Yakovlev Corporation

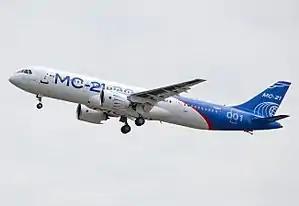
MC-21

In 2009, Irkut became the first on the Russian market to receive the EN 9100 norm certification for quality control management. This certificate allowed the Irkut to put its products on the European market.